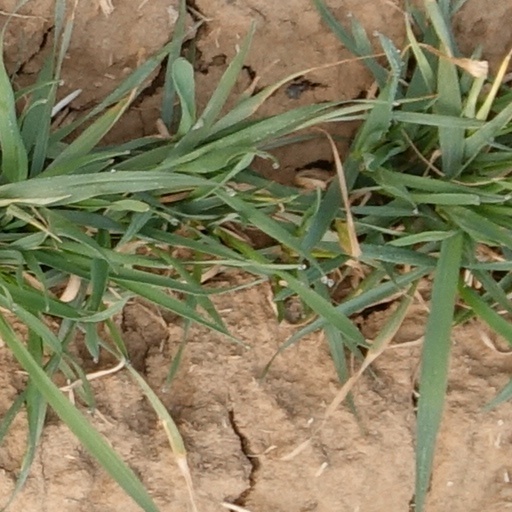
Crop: wheat